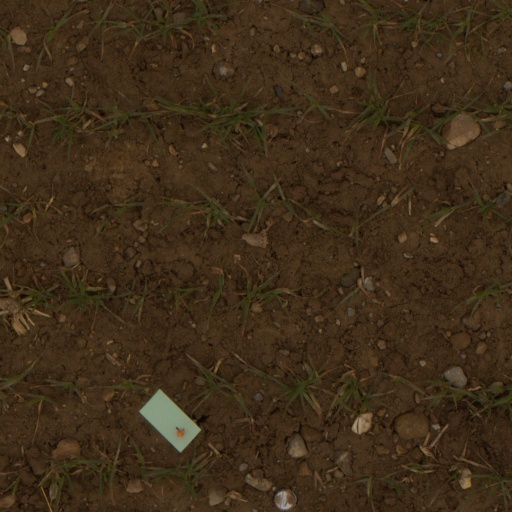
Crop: wheat